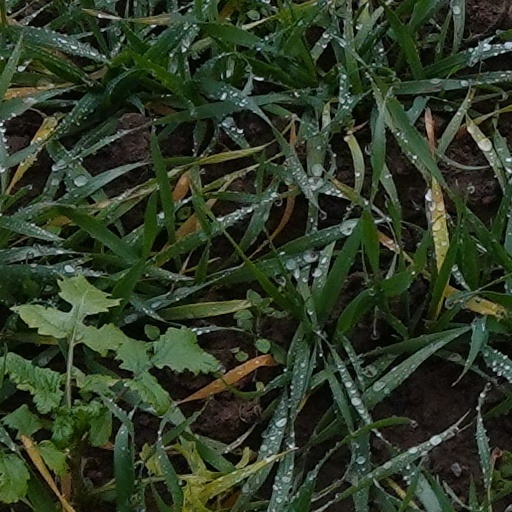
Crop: wheat